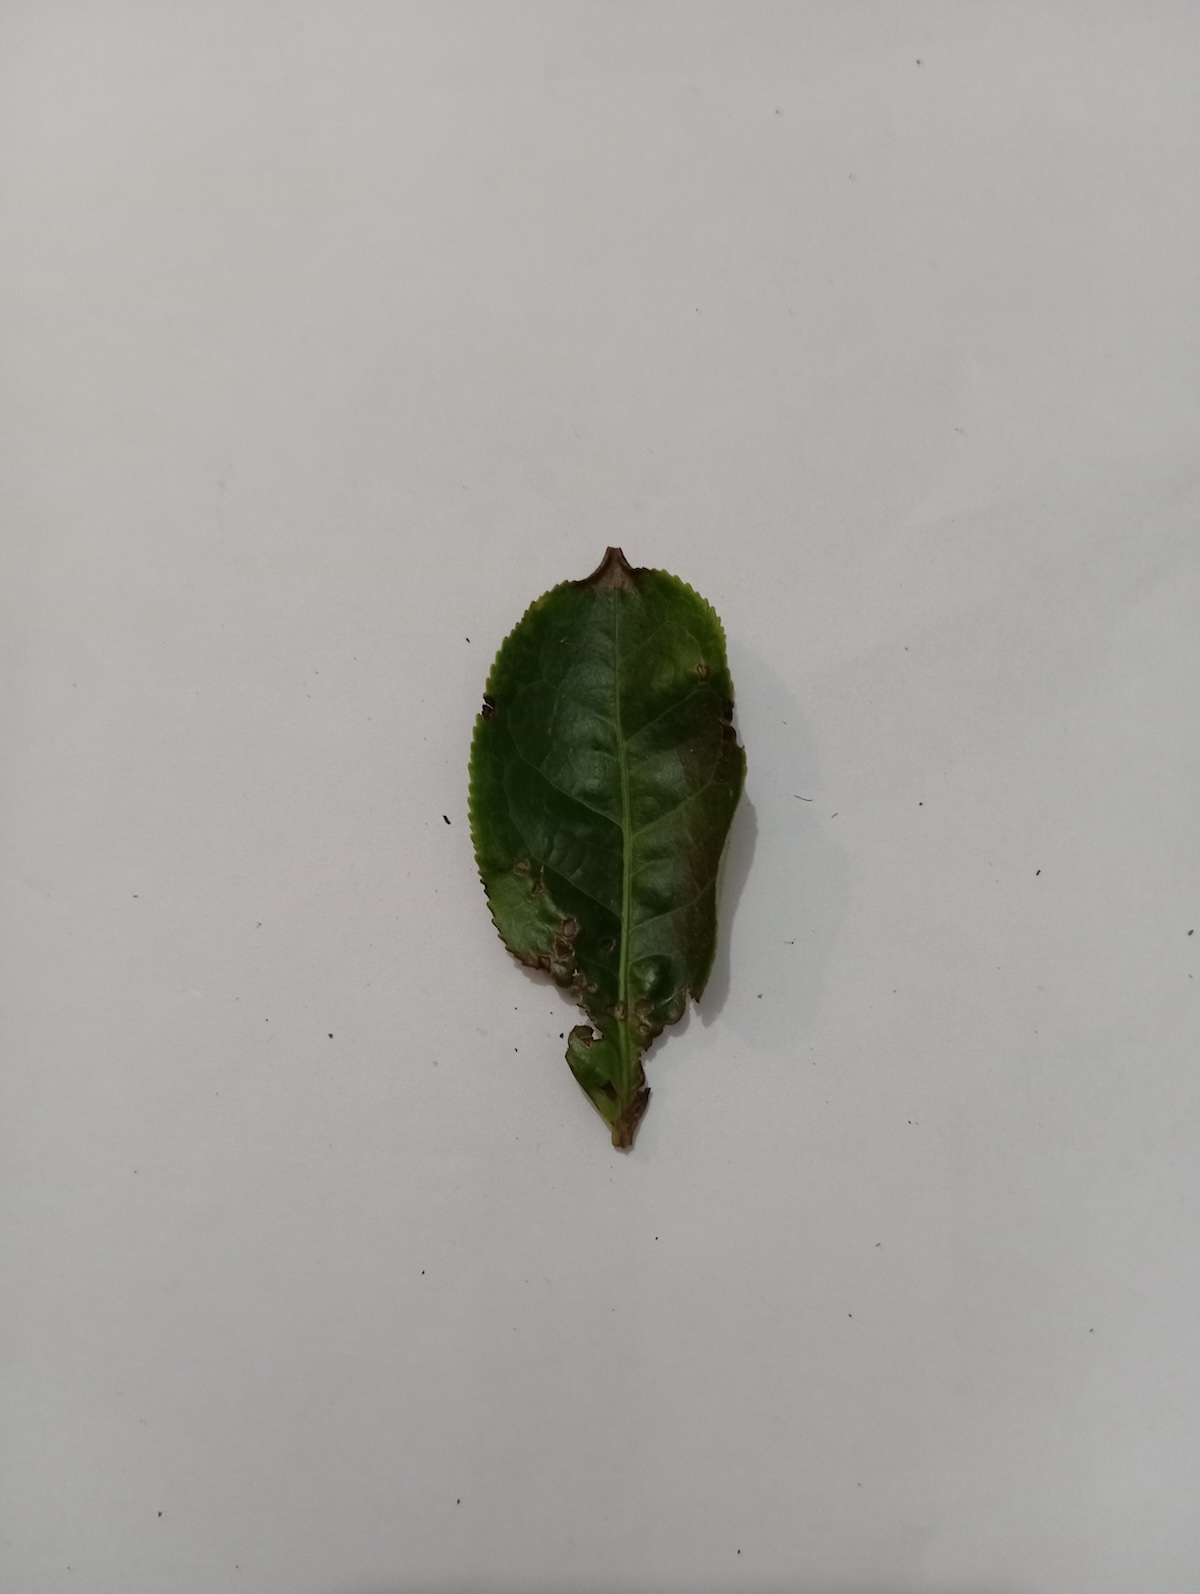
Label: Green mirid bug